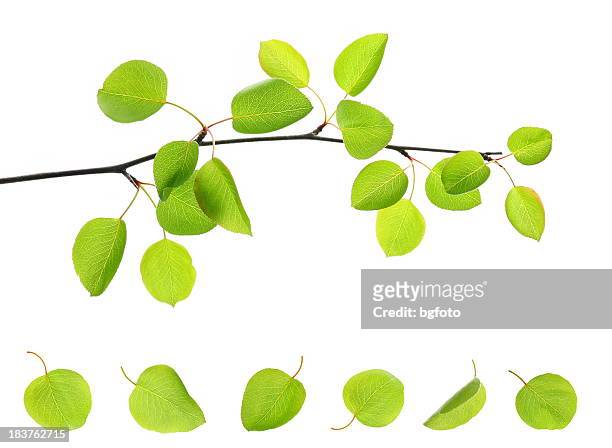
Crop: apple
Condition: healthy